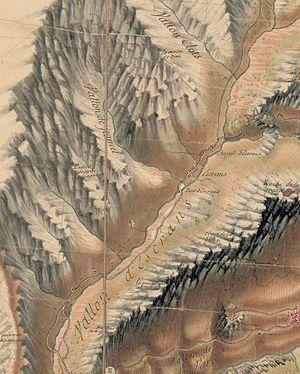
carte de Bourcet numérisé Paris, Nicolas-Alexandre et Olivier-Joseph, Extrait réduc JPG 30% Antoine-H
Vars est une commune française située dans le département des Hautes-Alpes en région Provence-Alpes-Côte d'Azur.